Shelley, Victoria

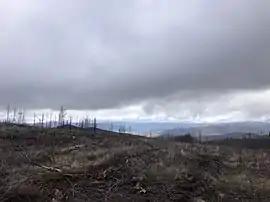
Cleared pine plantation area at Shelley, looking down towards Walwa

Shelley is a former town on the Cudgewa railway line in Northeast Victoria. It was home to the highest railway station in Victoria, at above sea level.